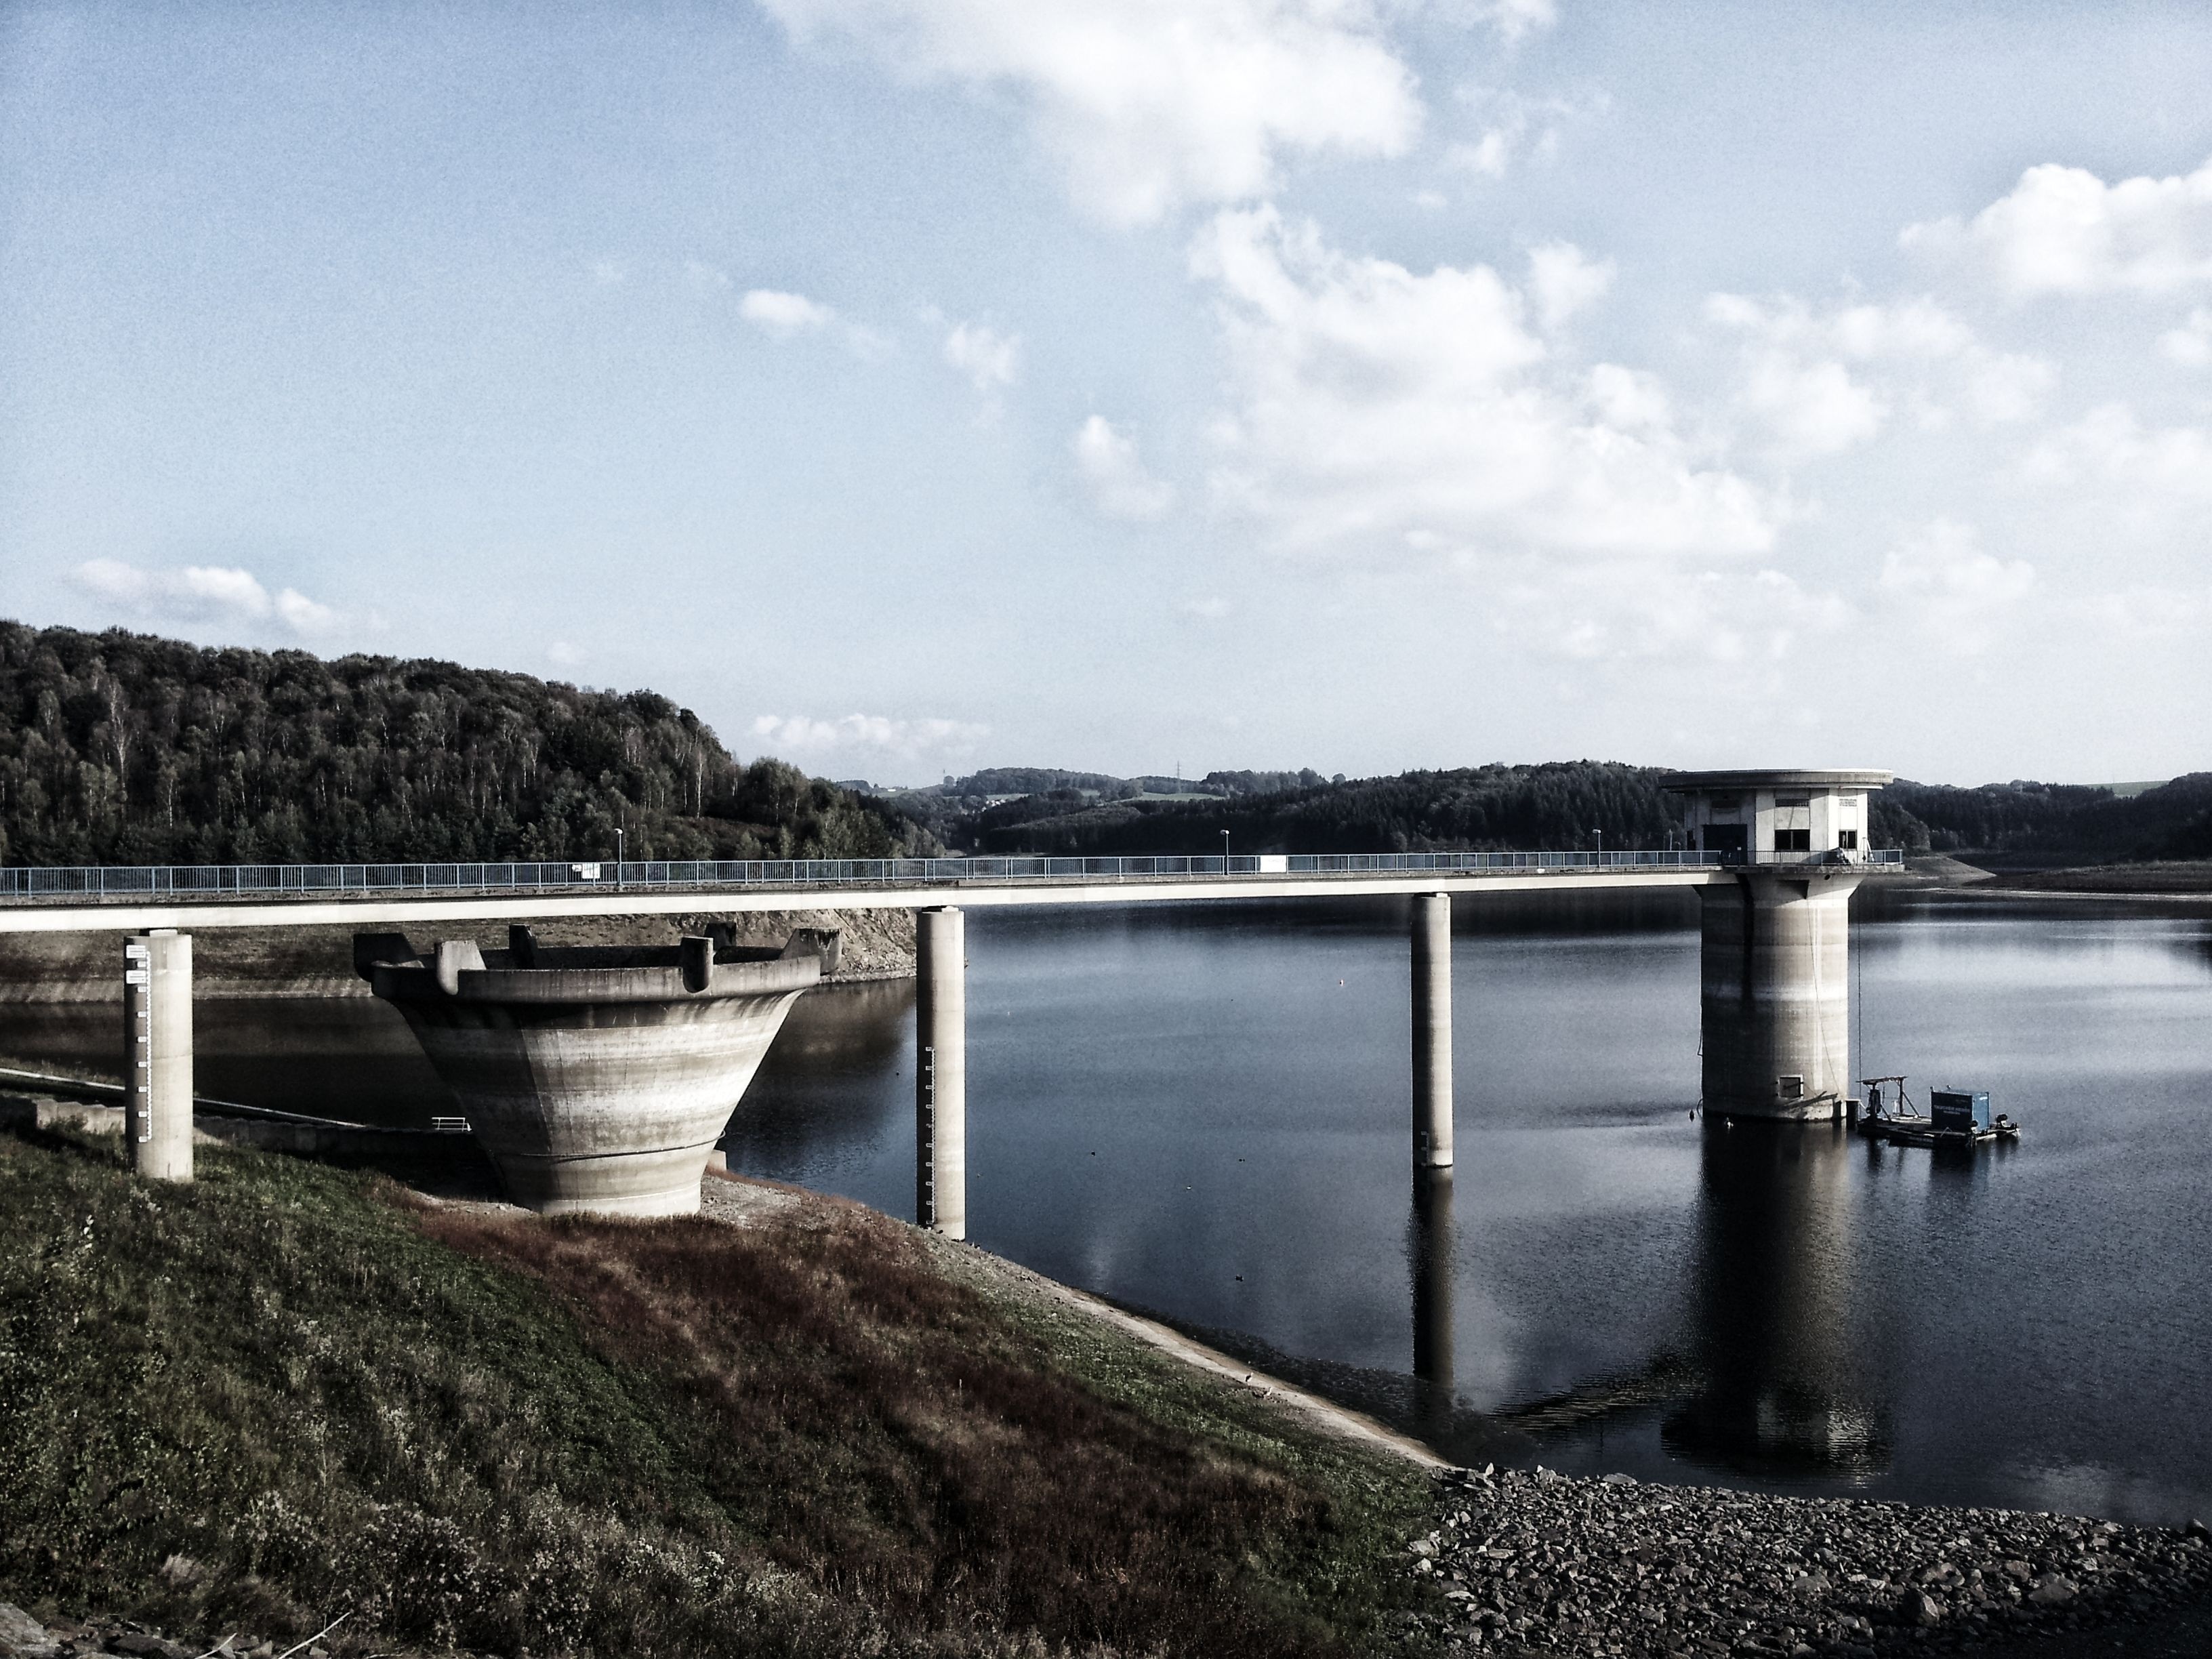
landscape, sea, coast, water, cloud, bridge, lake, reflection, bay, dam, reservoir, infrastructure, barrage, loch, drinking water, nonbuilding structure, great dh nntalsperre, dh nntalsperre